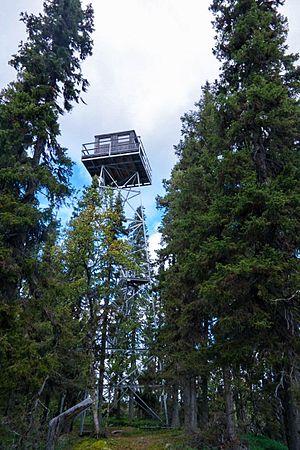
Tour d'observation près du lac de Muddus, dans le parc national
Le parc national de Muddus est un parc national situé sur les communes de Jokkmokk et Gällivare, dans le comté de Norrbotten, à l'extrême Nord de la Suède. Le parc a été fondé en 1942, mais fut par la suite agrandi en 1984 pour couvrir au total 51 137 ha. Il est bordé au nord-ouest par la route européenne 45 et la réserve naturelle de Stubba qui assure la transition avec les autres aires naturelles de la région de Laponie.